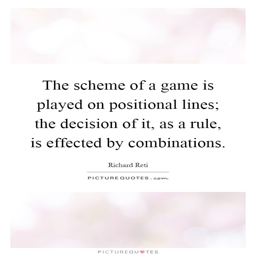
the scheme of a game is played on positional lines ; the decision of it , as a rule , is effected by combinations picture quote #